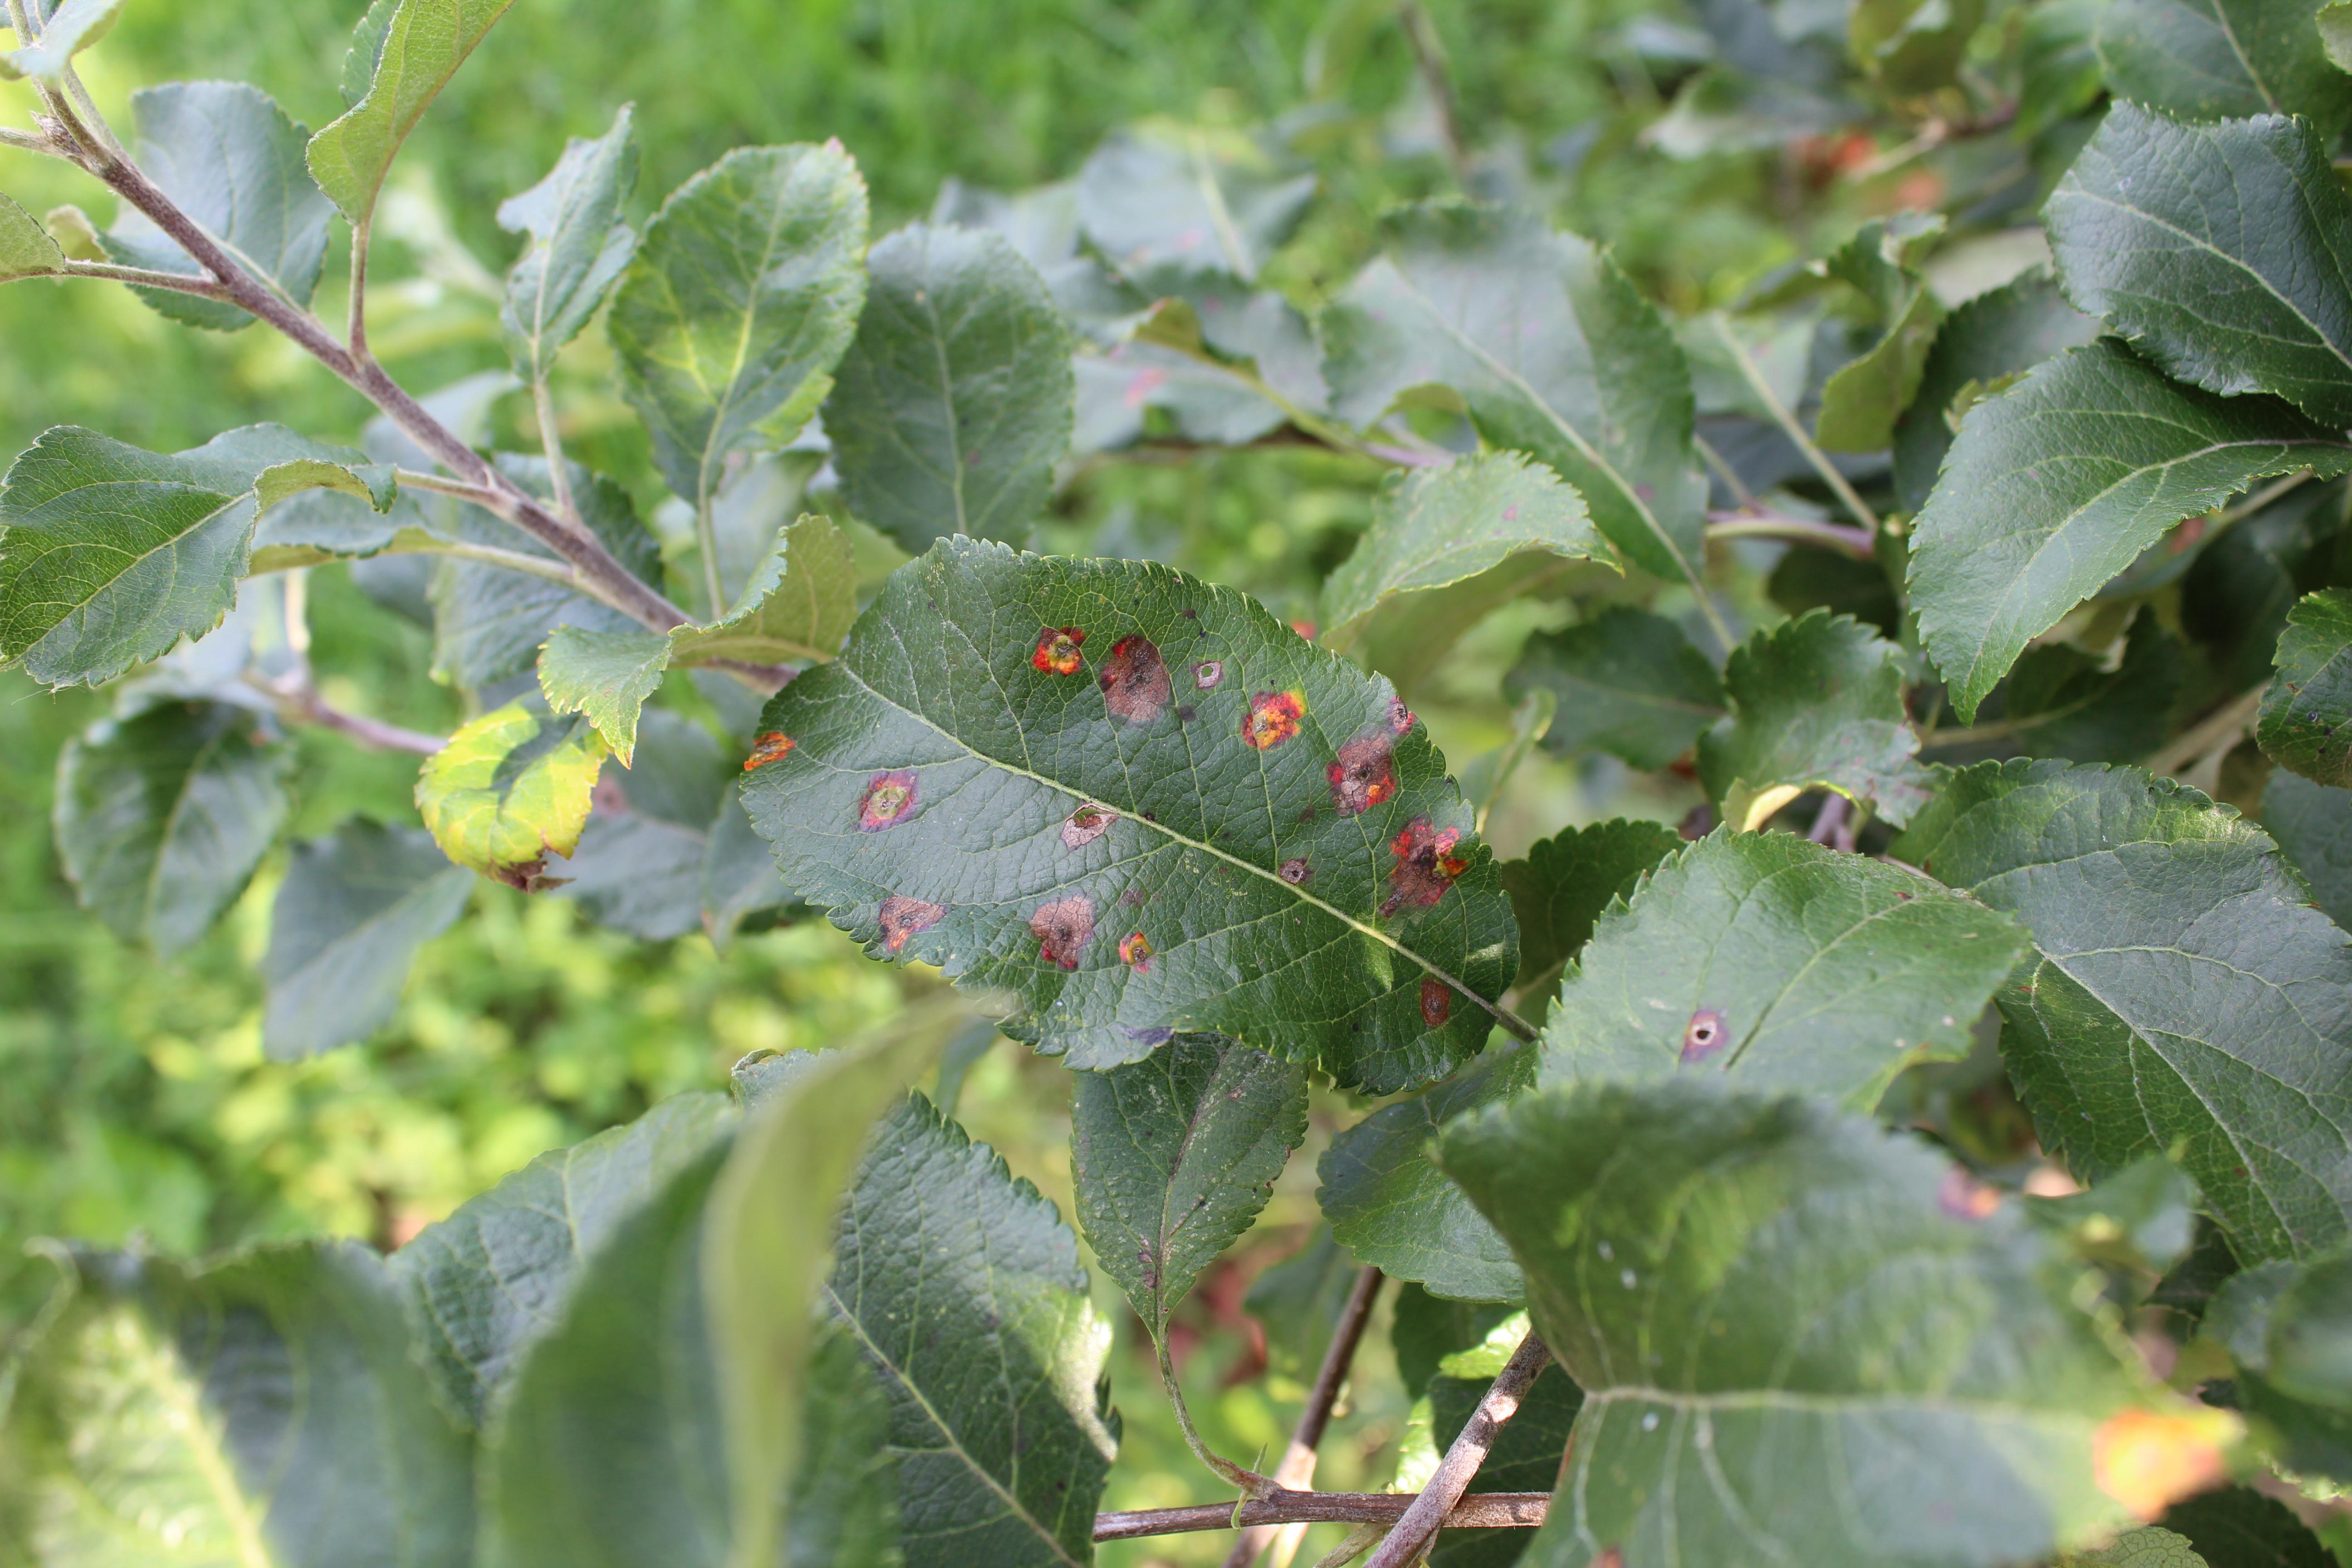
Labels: rust